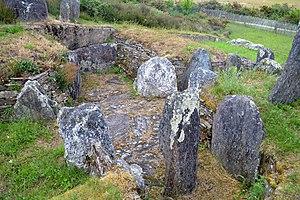
Tumulus de Château Bû, Saint-Just (35).
Le tumulus du Château Bû est une construction mégalithique située à Saint-Just dans le département français d'Ille-et-Vilaine.